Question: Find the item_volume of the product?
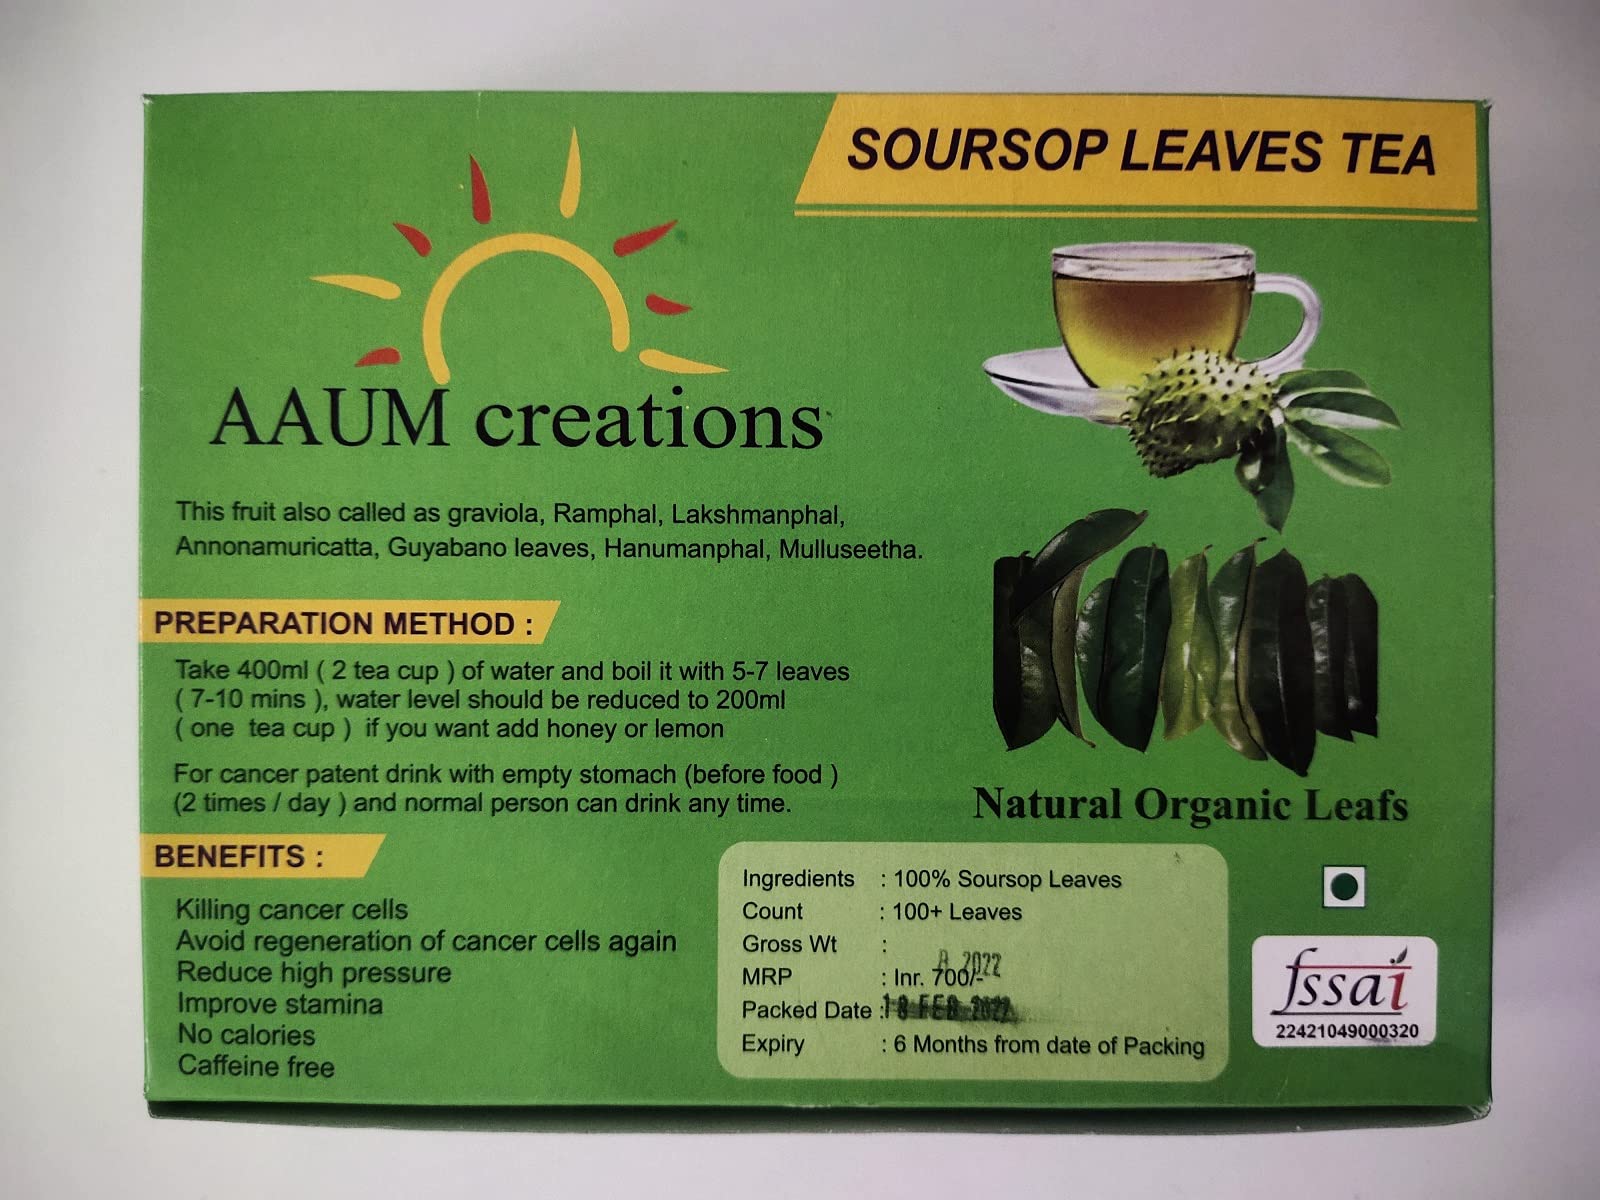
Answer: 400.0 millilitre